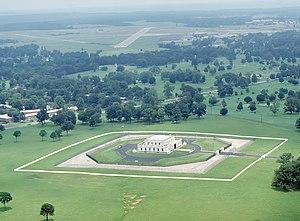
La United States Bullion Depository est une chambre forte située à côté de la poste de l'Armée des États-Unis de Fort Knox, au Kentucky. Le bâtiment est géré par le Département du Trésor des États-Unis. Le coffre-fort est utilisé pour stocker une grande partie des réserves d'or des États-Unis ainsi que d'autres objets précieux appartenant au gouvernement fédéral ou sous sa garde. Il détient actuellement environ 4'580 tonnes de lingots d'or, soit plus de la moitié de l'or stocké par le Trésor. La police de la Monnaie des États-Unis protège le dépositaire.